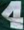
Number: 4